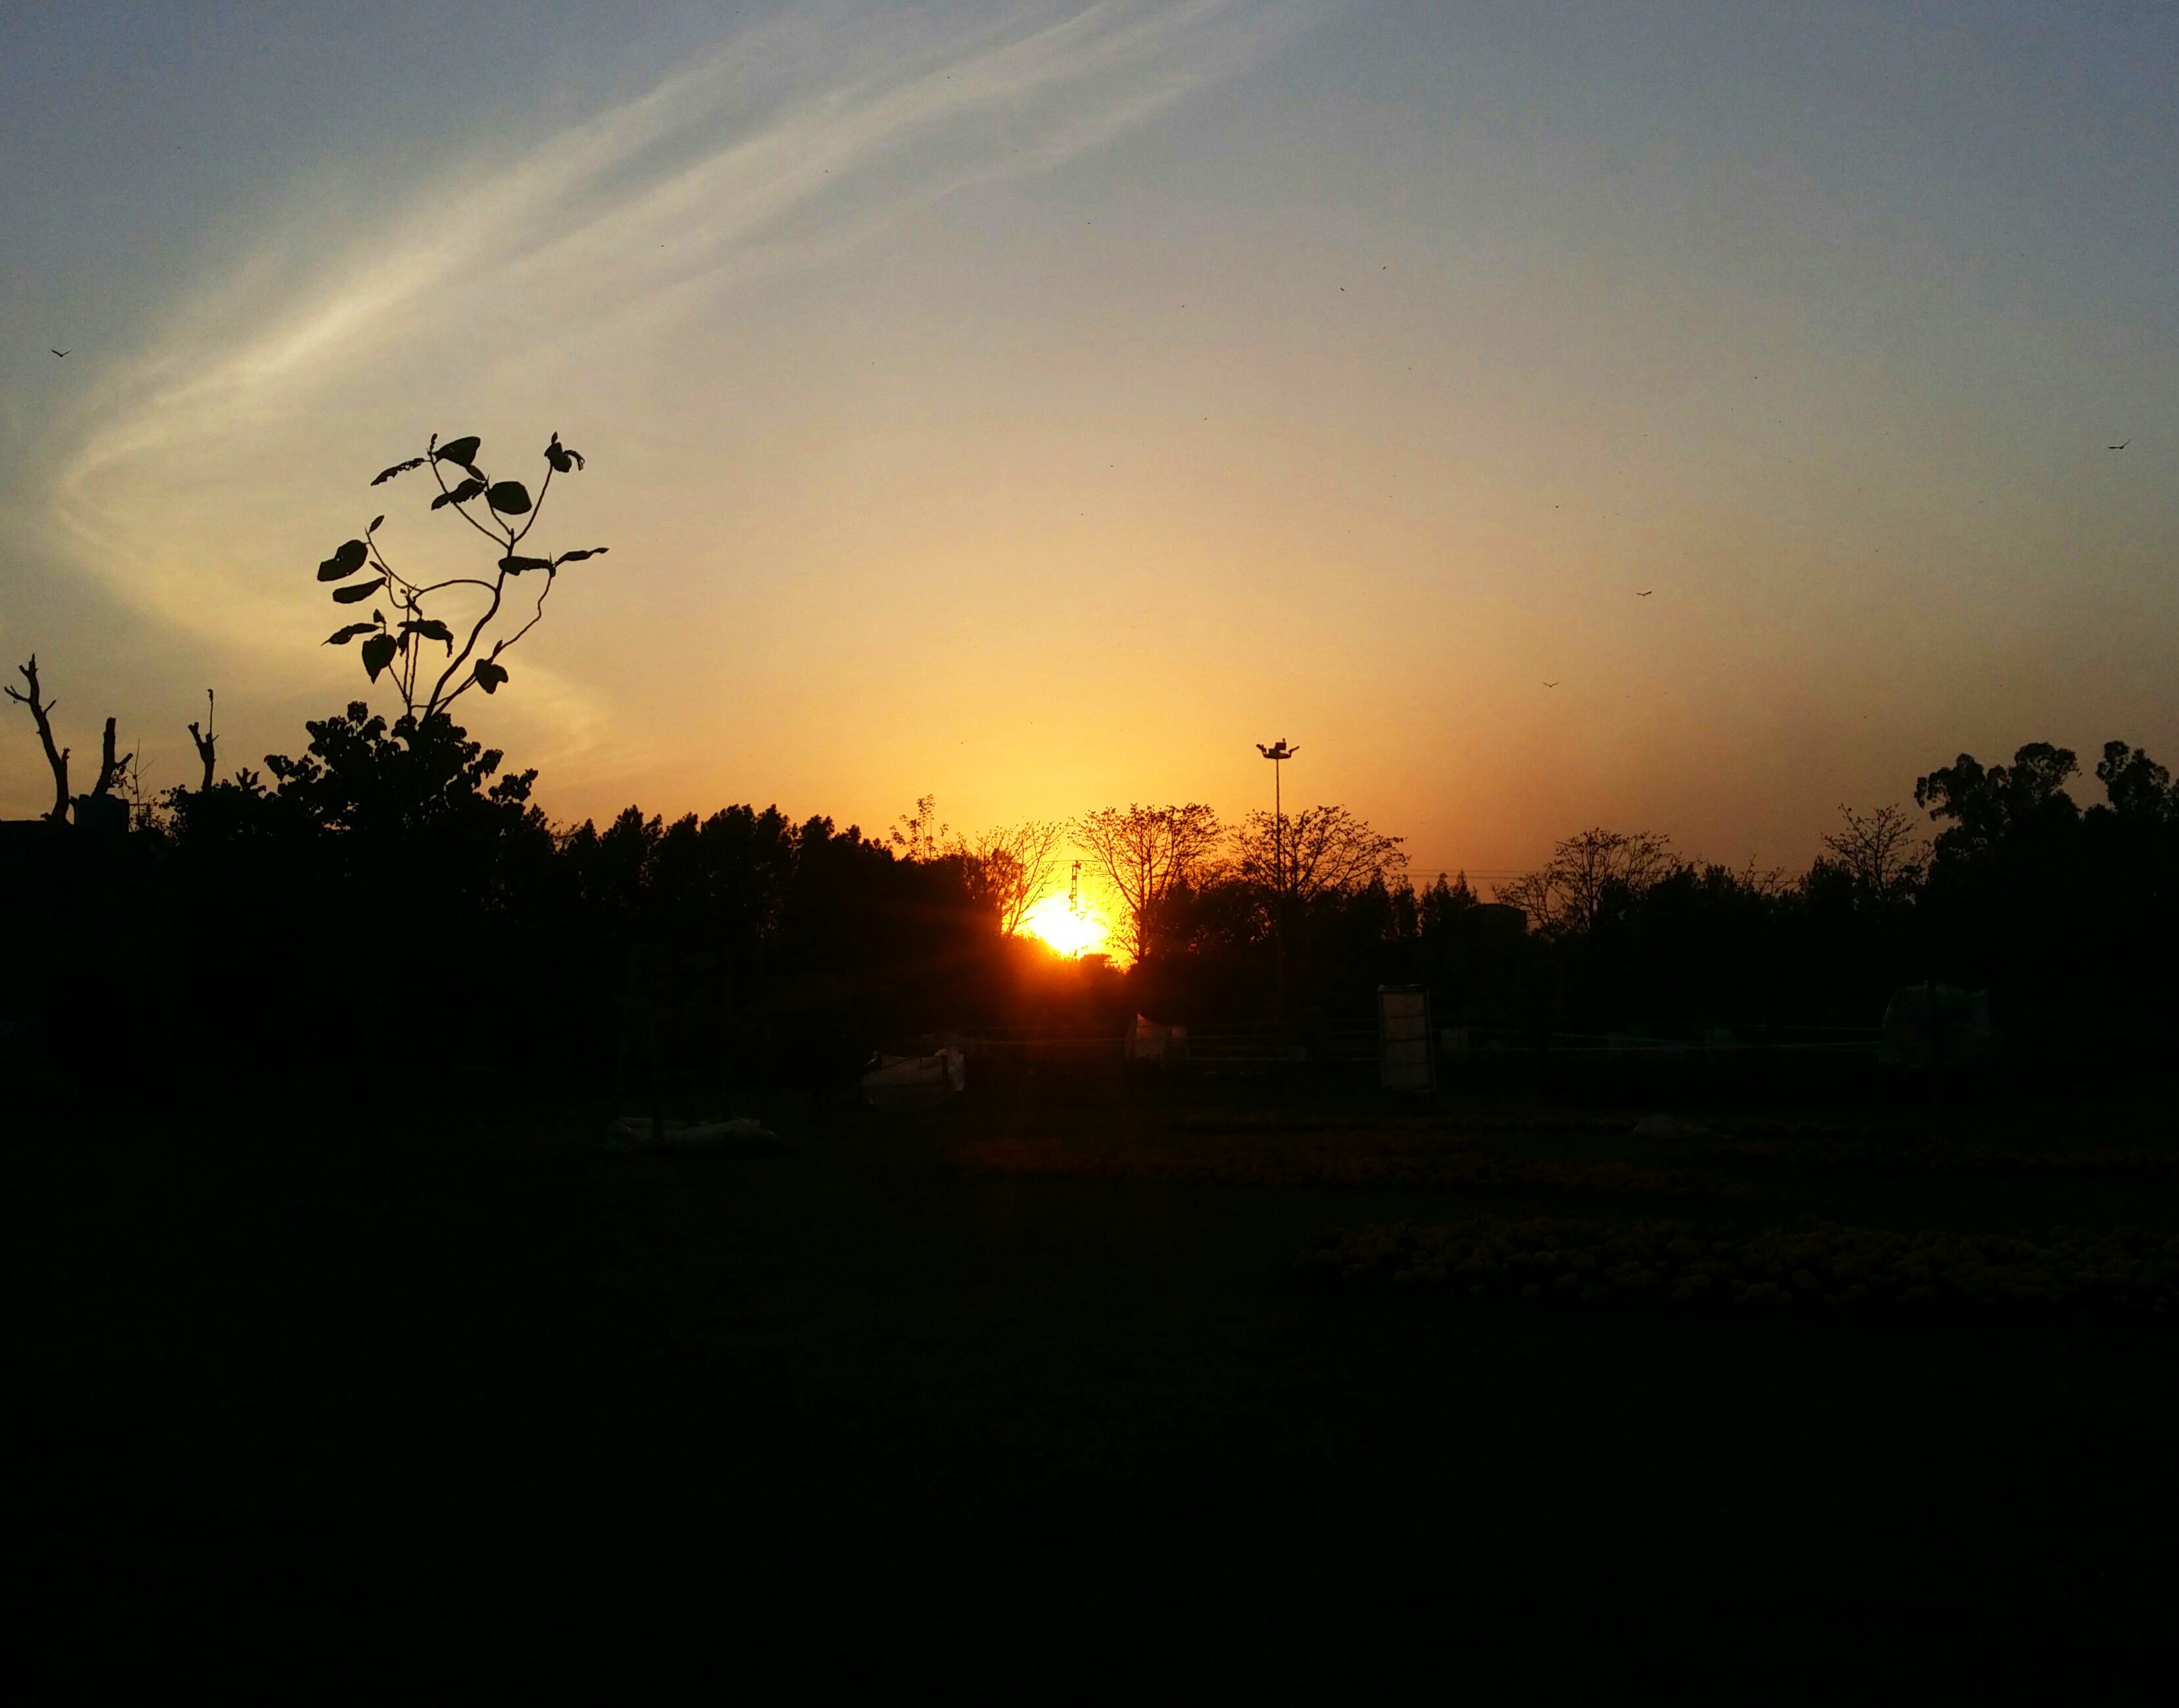
sunset, nature, evening, landscape, sky, tree, sun, outdoor, scenic, sunrise, travel, summer, dawn, light, environment, forest, background, beautiful, scene, silhouette, season, morning, grass, horizon, field, view, sunlight, meadow, blue, plant, land, vacation, wild, red, wood, countryside, mountain, tourism, holiday, palm, cloud, yellow, green, orange, dark, dusk, wonderland, beauty, fog, gold, afterglow, atmosphere, atmosphere of earth, phenomenon, savanna, astronomical object, red sky at morning